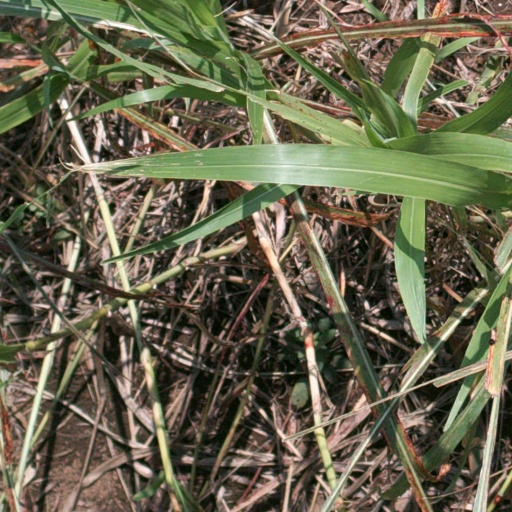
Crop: sorghum